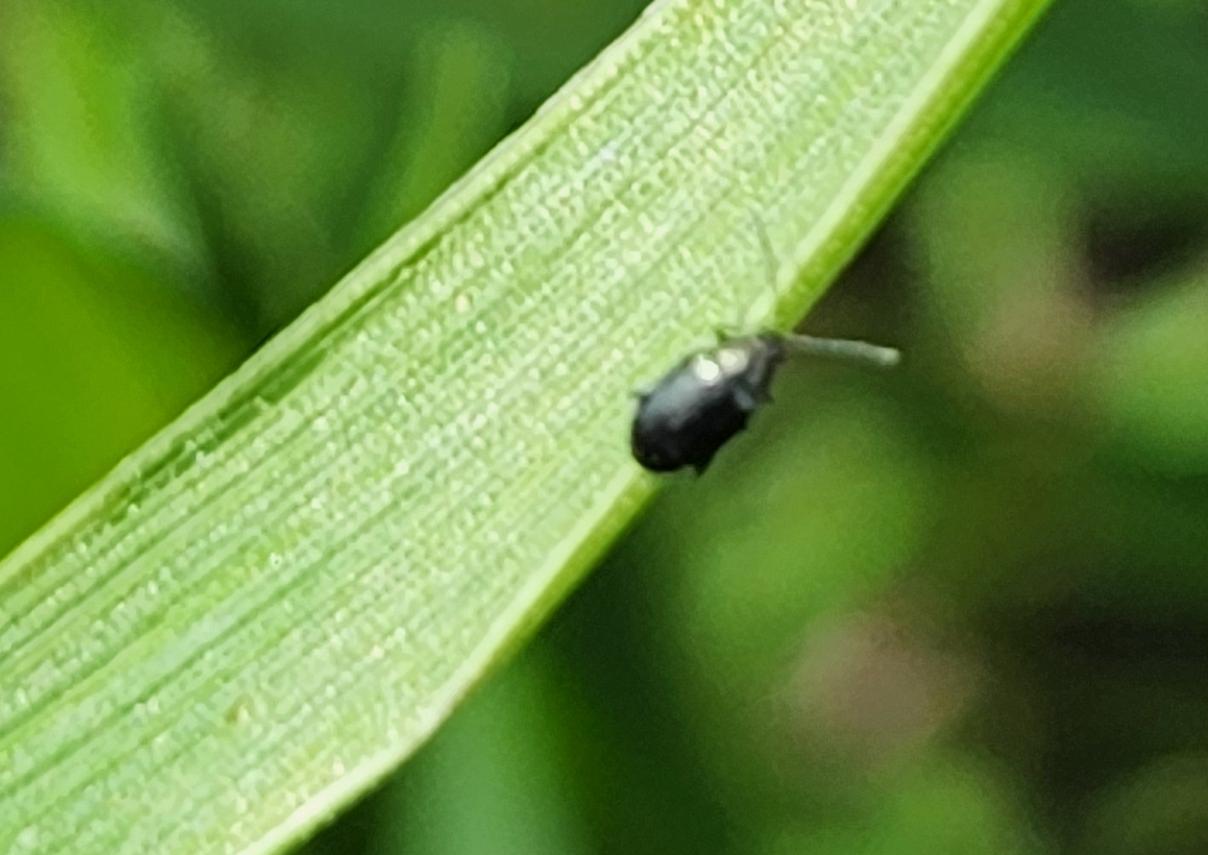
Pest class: crucifer_flea_beetle